2014 Isla Vista killings

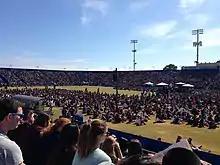
Memorial service at Harder Stadium, May 27

Rodger posted videos to YouTube describing his views on life and frustrations at his romantic failures. In April 2014, he uploaded to YouTube videos expressing his deep loneliness and frustration at his unsuccessful attempts to attracting a girlfriend. He also posted on misogynistic and anti-feminism online forums like PUAHate. Denizens of these forums, including Rodger, identified themselves as "involuntary celibates" or "incels"; they discussed their difficulties with finding a romantic or sexual partner, and expressed disdain towards women and pick-up artists.